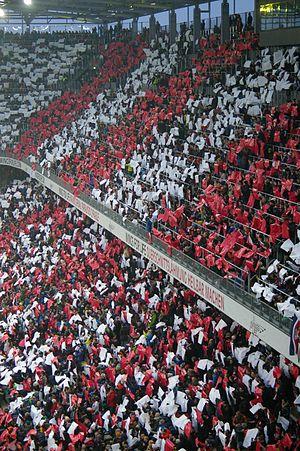
Le Fußball-Club Bayern München e.V., couramment abrégé en FC Bayern München ou FC Bayern et partiellement francisé en FC Bayern Munich, Bayern Munich ou Bayern de Munich, est un club omnisports allemand fondé le 27 février 1900 et basé à Munich, en Bavière. Le club est connu par sa section football, externalisé en 2001 en FC Bayern München AG. Son équipe masculine joue depuis 1965 en Bundesliga et est surnommée Rekordmeister, étant l'un des clubs les plus titrés d'Allemagne et d'Europe.